Anton Antipov

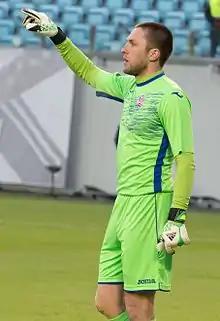
Antipov with Spartak Nalchik in 2017

Anton Valeryevich Antipov (born 20 April 1990) is a Russian former professional football player.